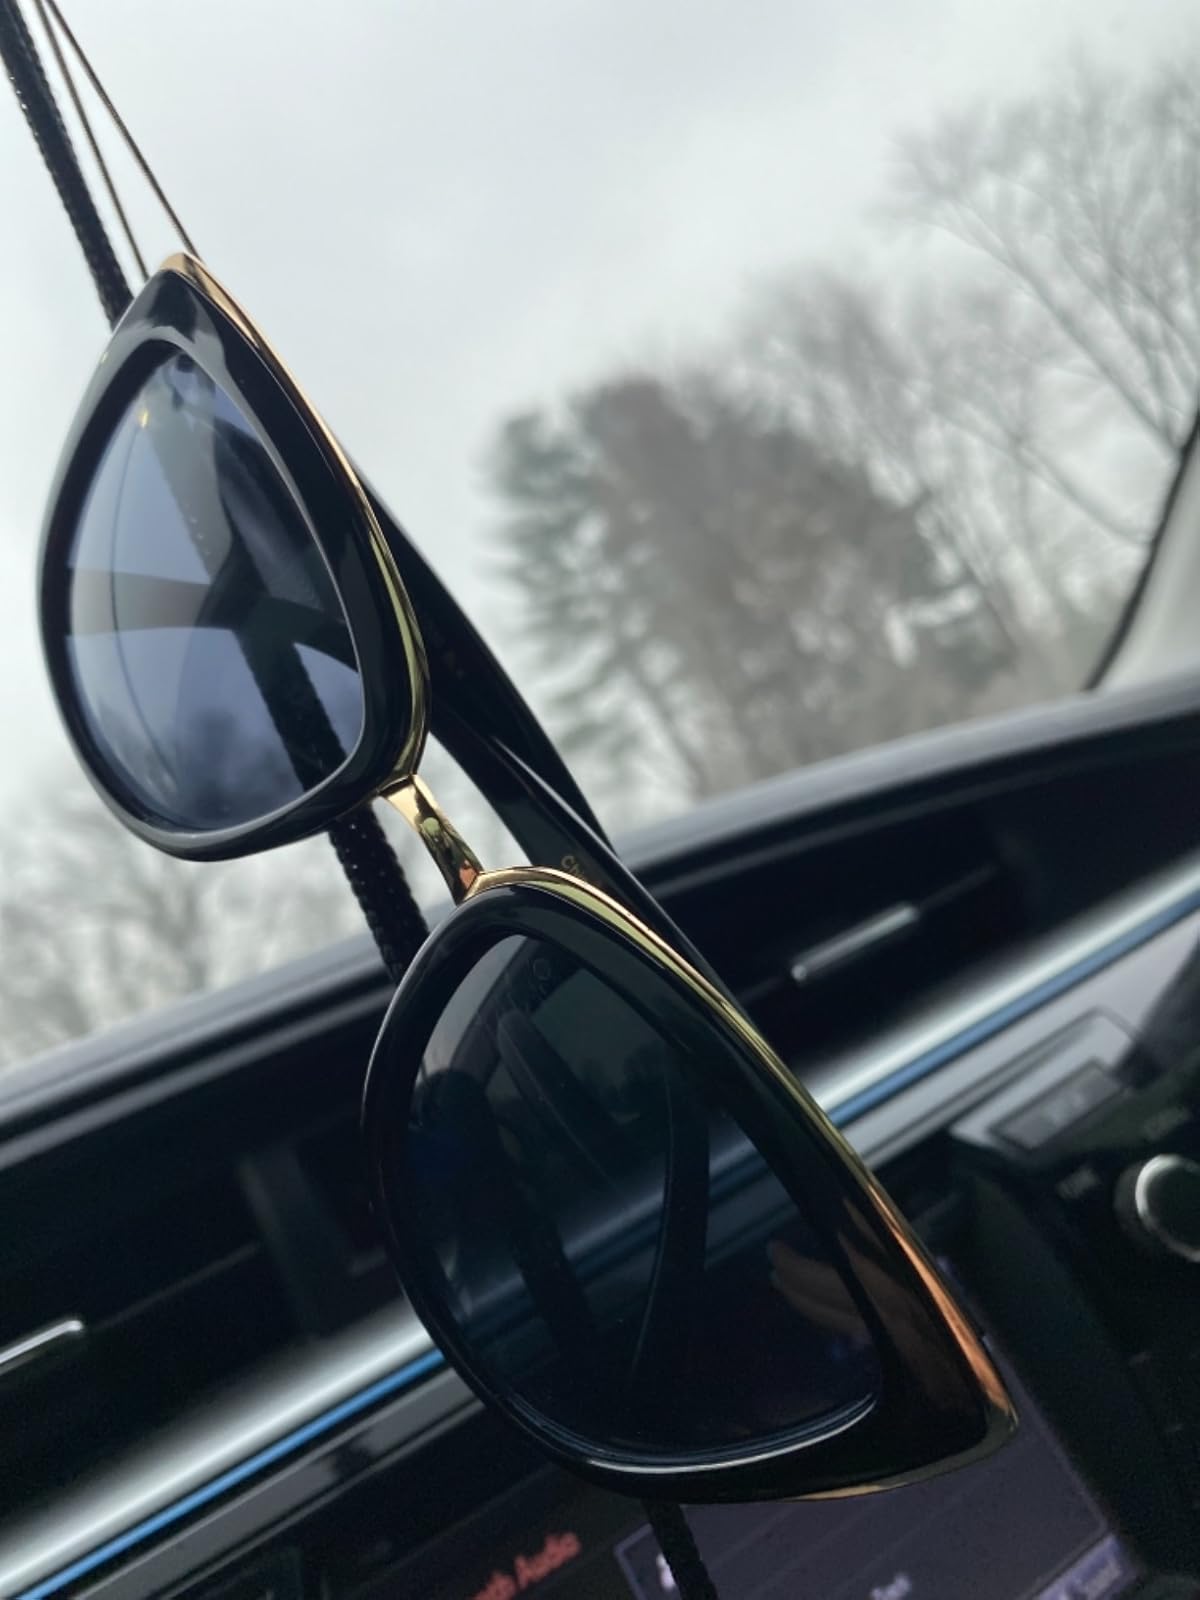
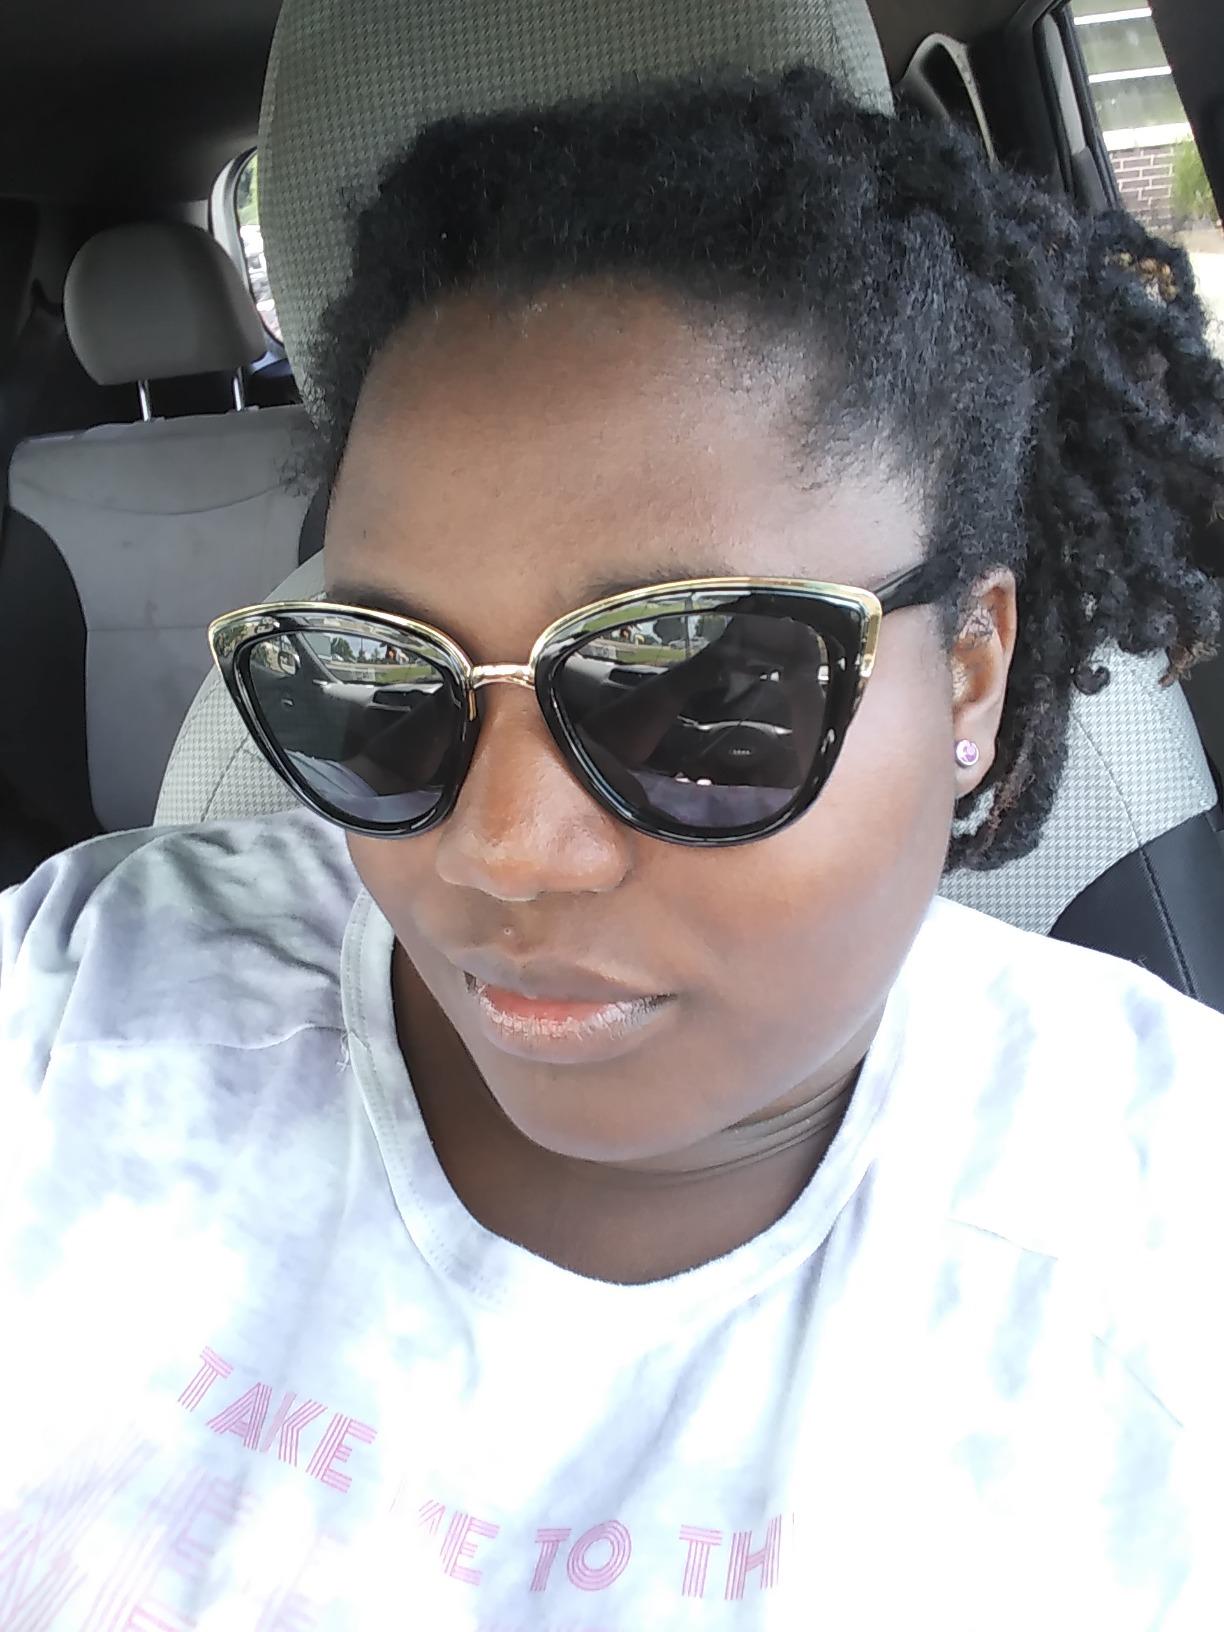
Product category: accessories_sunglasses
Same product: yes